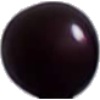
Label: Cherry Wax Black 1